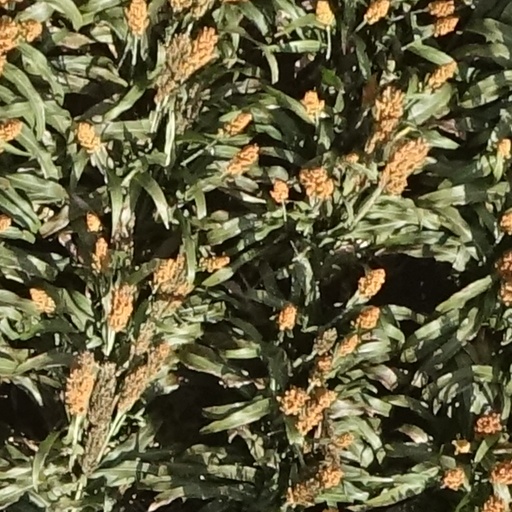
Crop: sorghum